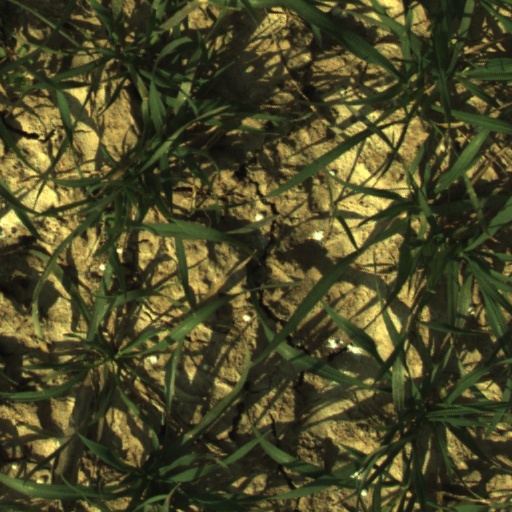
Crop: wheat